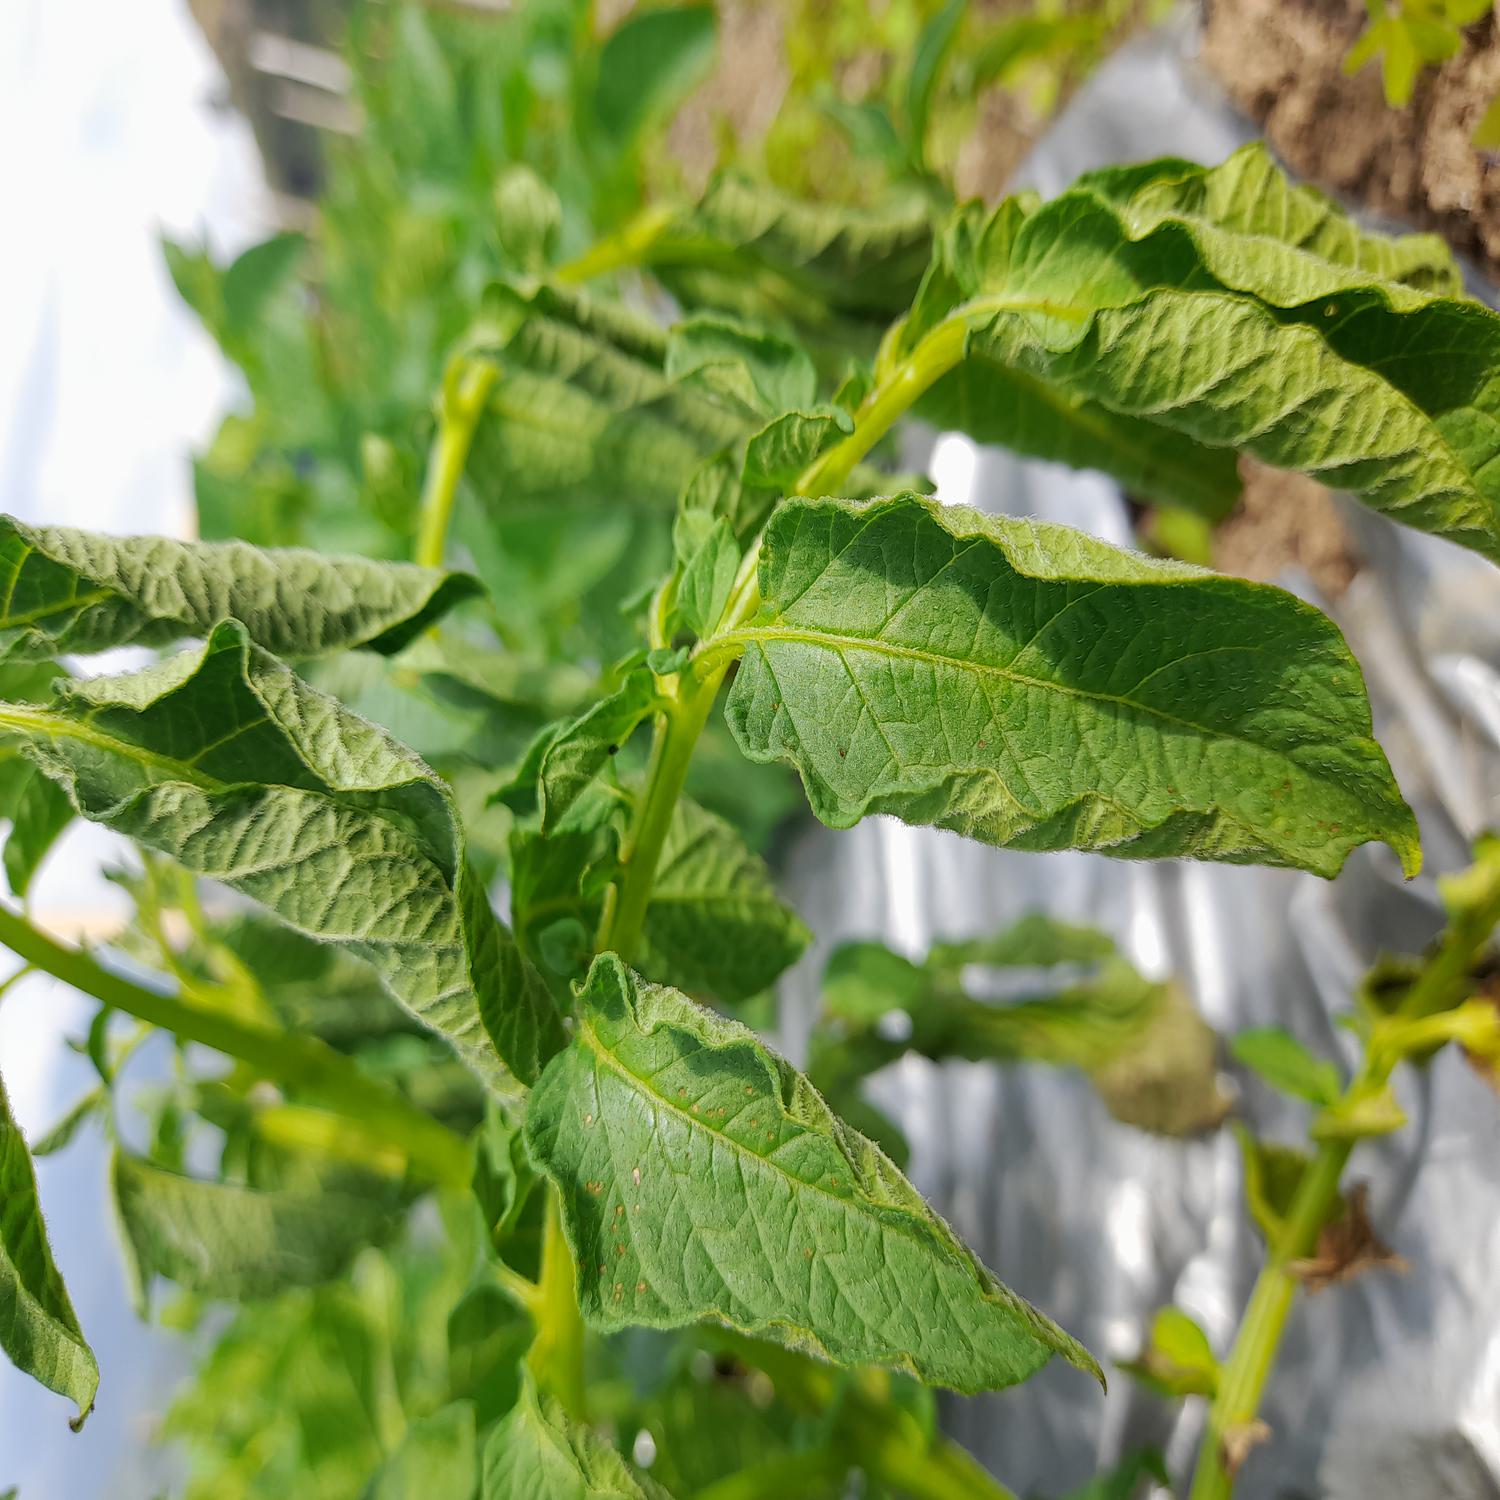
Label: Bacteria